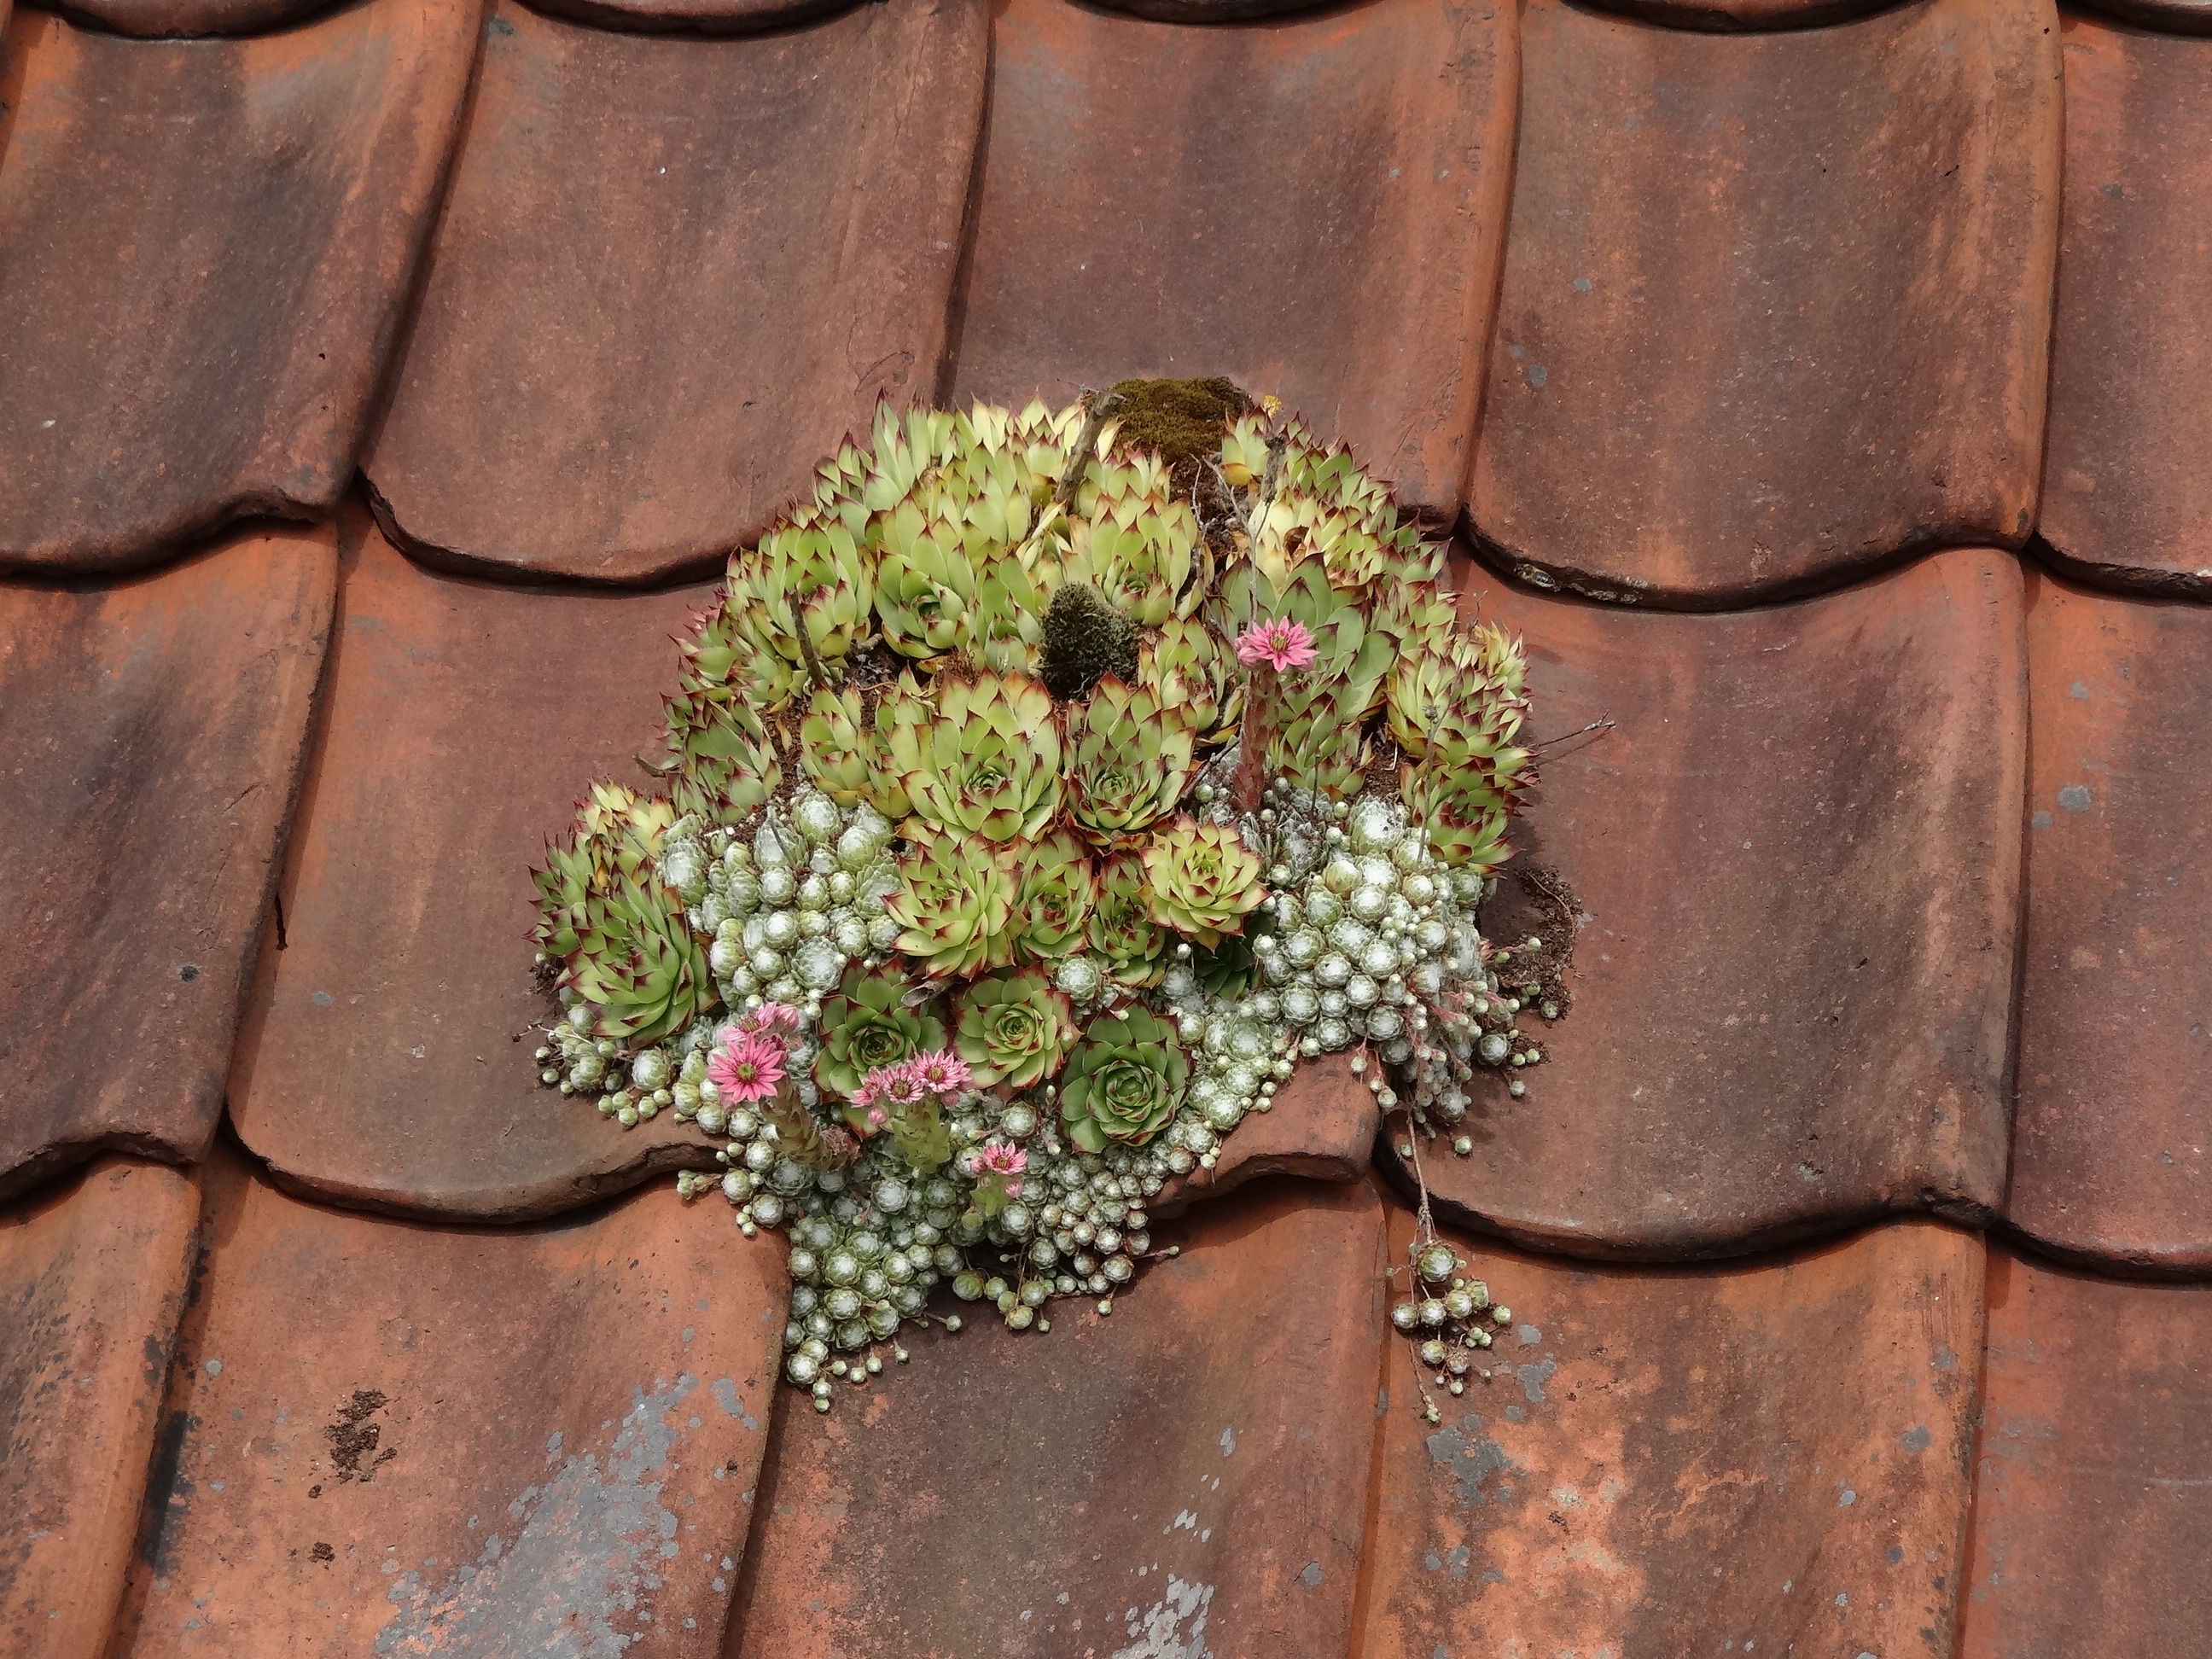
tree, nature, rock, branch, plant, wood, leaf, flower, bloom, roof, wall, moss, rose, green, soil, botany, succulent, flora, plants, flowers, roof tiles, succulents, flowering plant, land plant